Fourteenth Amendment to the United States Constitution

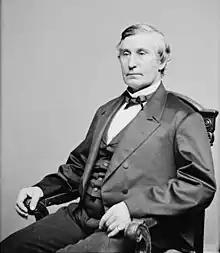
Senator Jacob M. Howard of Michigan, author of the Citizenship Clause

The Citizenship Clause overruled the Supreme Court's "Dred Scott" decision that African Americans could not become citizens. The clause constitutionalized the Civil Rights Act of 1866's grant of citizenship to all born within the United States, except the children of foreign diplomats. Compared against European "jus sanguinis" laws that assign citizenship by one's parents, historians have framed the United States' Citizenship Clause as an extension of the Fourteenth Amendment's egalitarian principles.